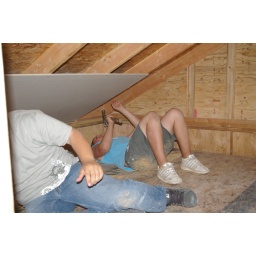
Site 14 outside Tecate Mexico building a house by the TKA students.